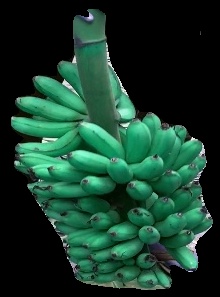
Variety: rasbale
Grade: grade1